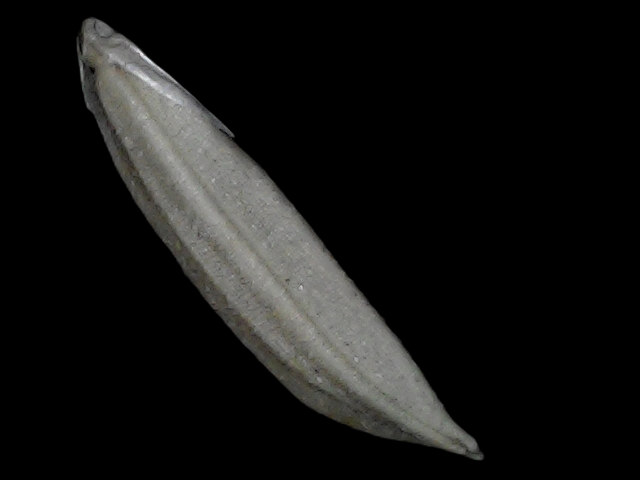
Rice variety: Bd57